Battenberg lace

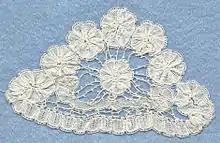
Princess lace

Battenberg lace was frequently used as an edging, and was particularly popular in the United States in the 19th century. By the end of the 1800s, a wide variety of tapes and patterns, stamped on pink or white muslin were available for purchase from companies such as Butterick, Sears, and Montgomery Ward.